Landsverk L-180

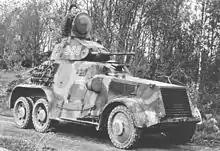
Swedish L-180 (Pbil m/41)

The five L-180 originally ordered by Ireland and not delivered, were used by the Swedish army under the designation "Pansarbil" m/41 (Pbil m/41). These vehicles had the Swedish-version of Landsverk Lynx turret with the Bofors 20 mm akan m/40 automatic cannon, instead of the Madsen automatic cannon on Irish vehicles or the more common turret armed with a Bofors 37 mm gun.